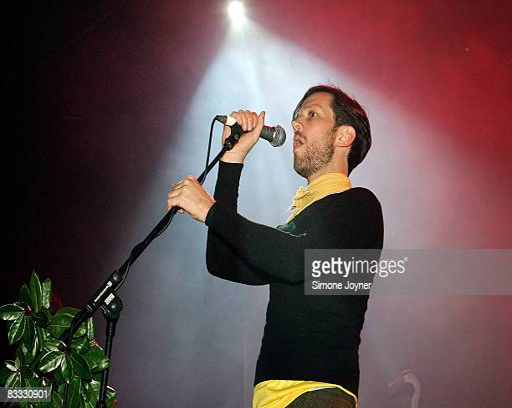
person performs live on stage